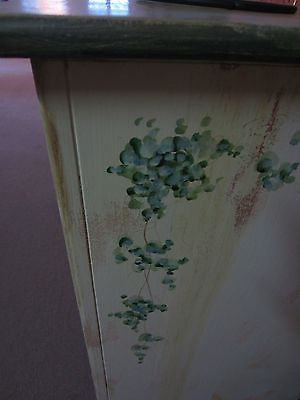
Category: cabinet